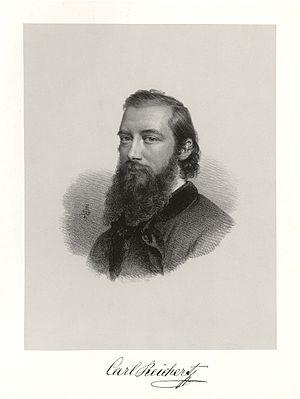
Carl Reichert ou Karl Reichert, né le 27 août 1836 à Vienne et mort le 5 avril 1918 à Graz, est un lithographe et un peintre paysagiste et animalier autrichien.